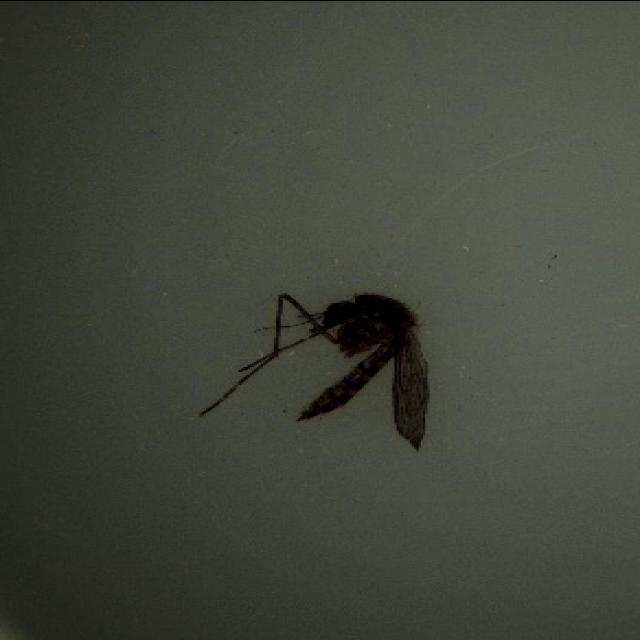
Species: aedes_vexans